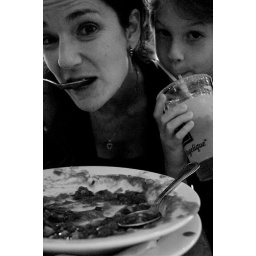
Amy and Ian eating a bowl of soup in a small cafe in New York